Robert William Hooper

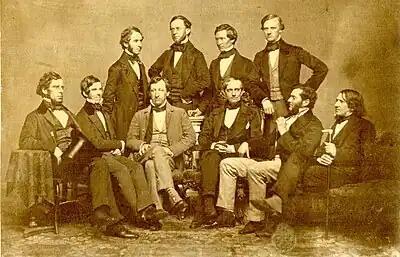
Robert William Hooper (standing, second from left) with the members of the Boston Society for Medical Improvement.

Hooper was born in Marblehead, Massachusetts. He entered the Phillips Academy at the age of 12, and graduated in 1826. He graduated from Harvard College in 1830 and later studied throughout Europe starting in 1833. He returned to the United States in 1835 and obtained an MD degree from Harvard Medical School in 1836. He also received an MD degree from Queen's University of Ireland in 1861. In Ireland, it is often given to those who already hold a doctorate.